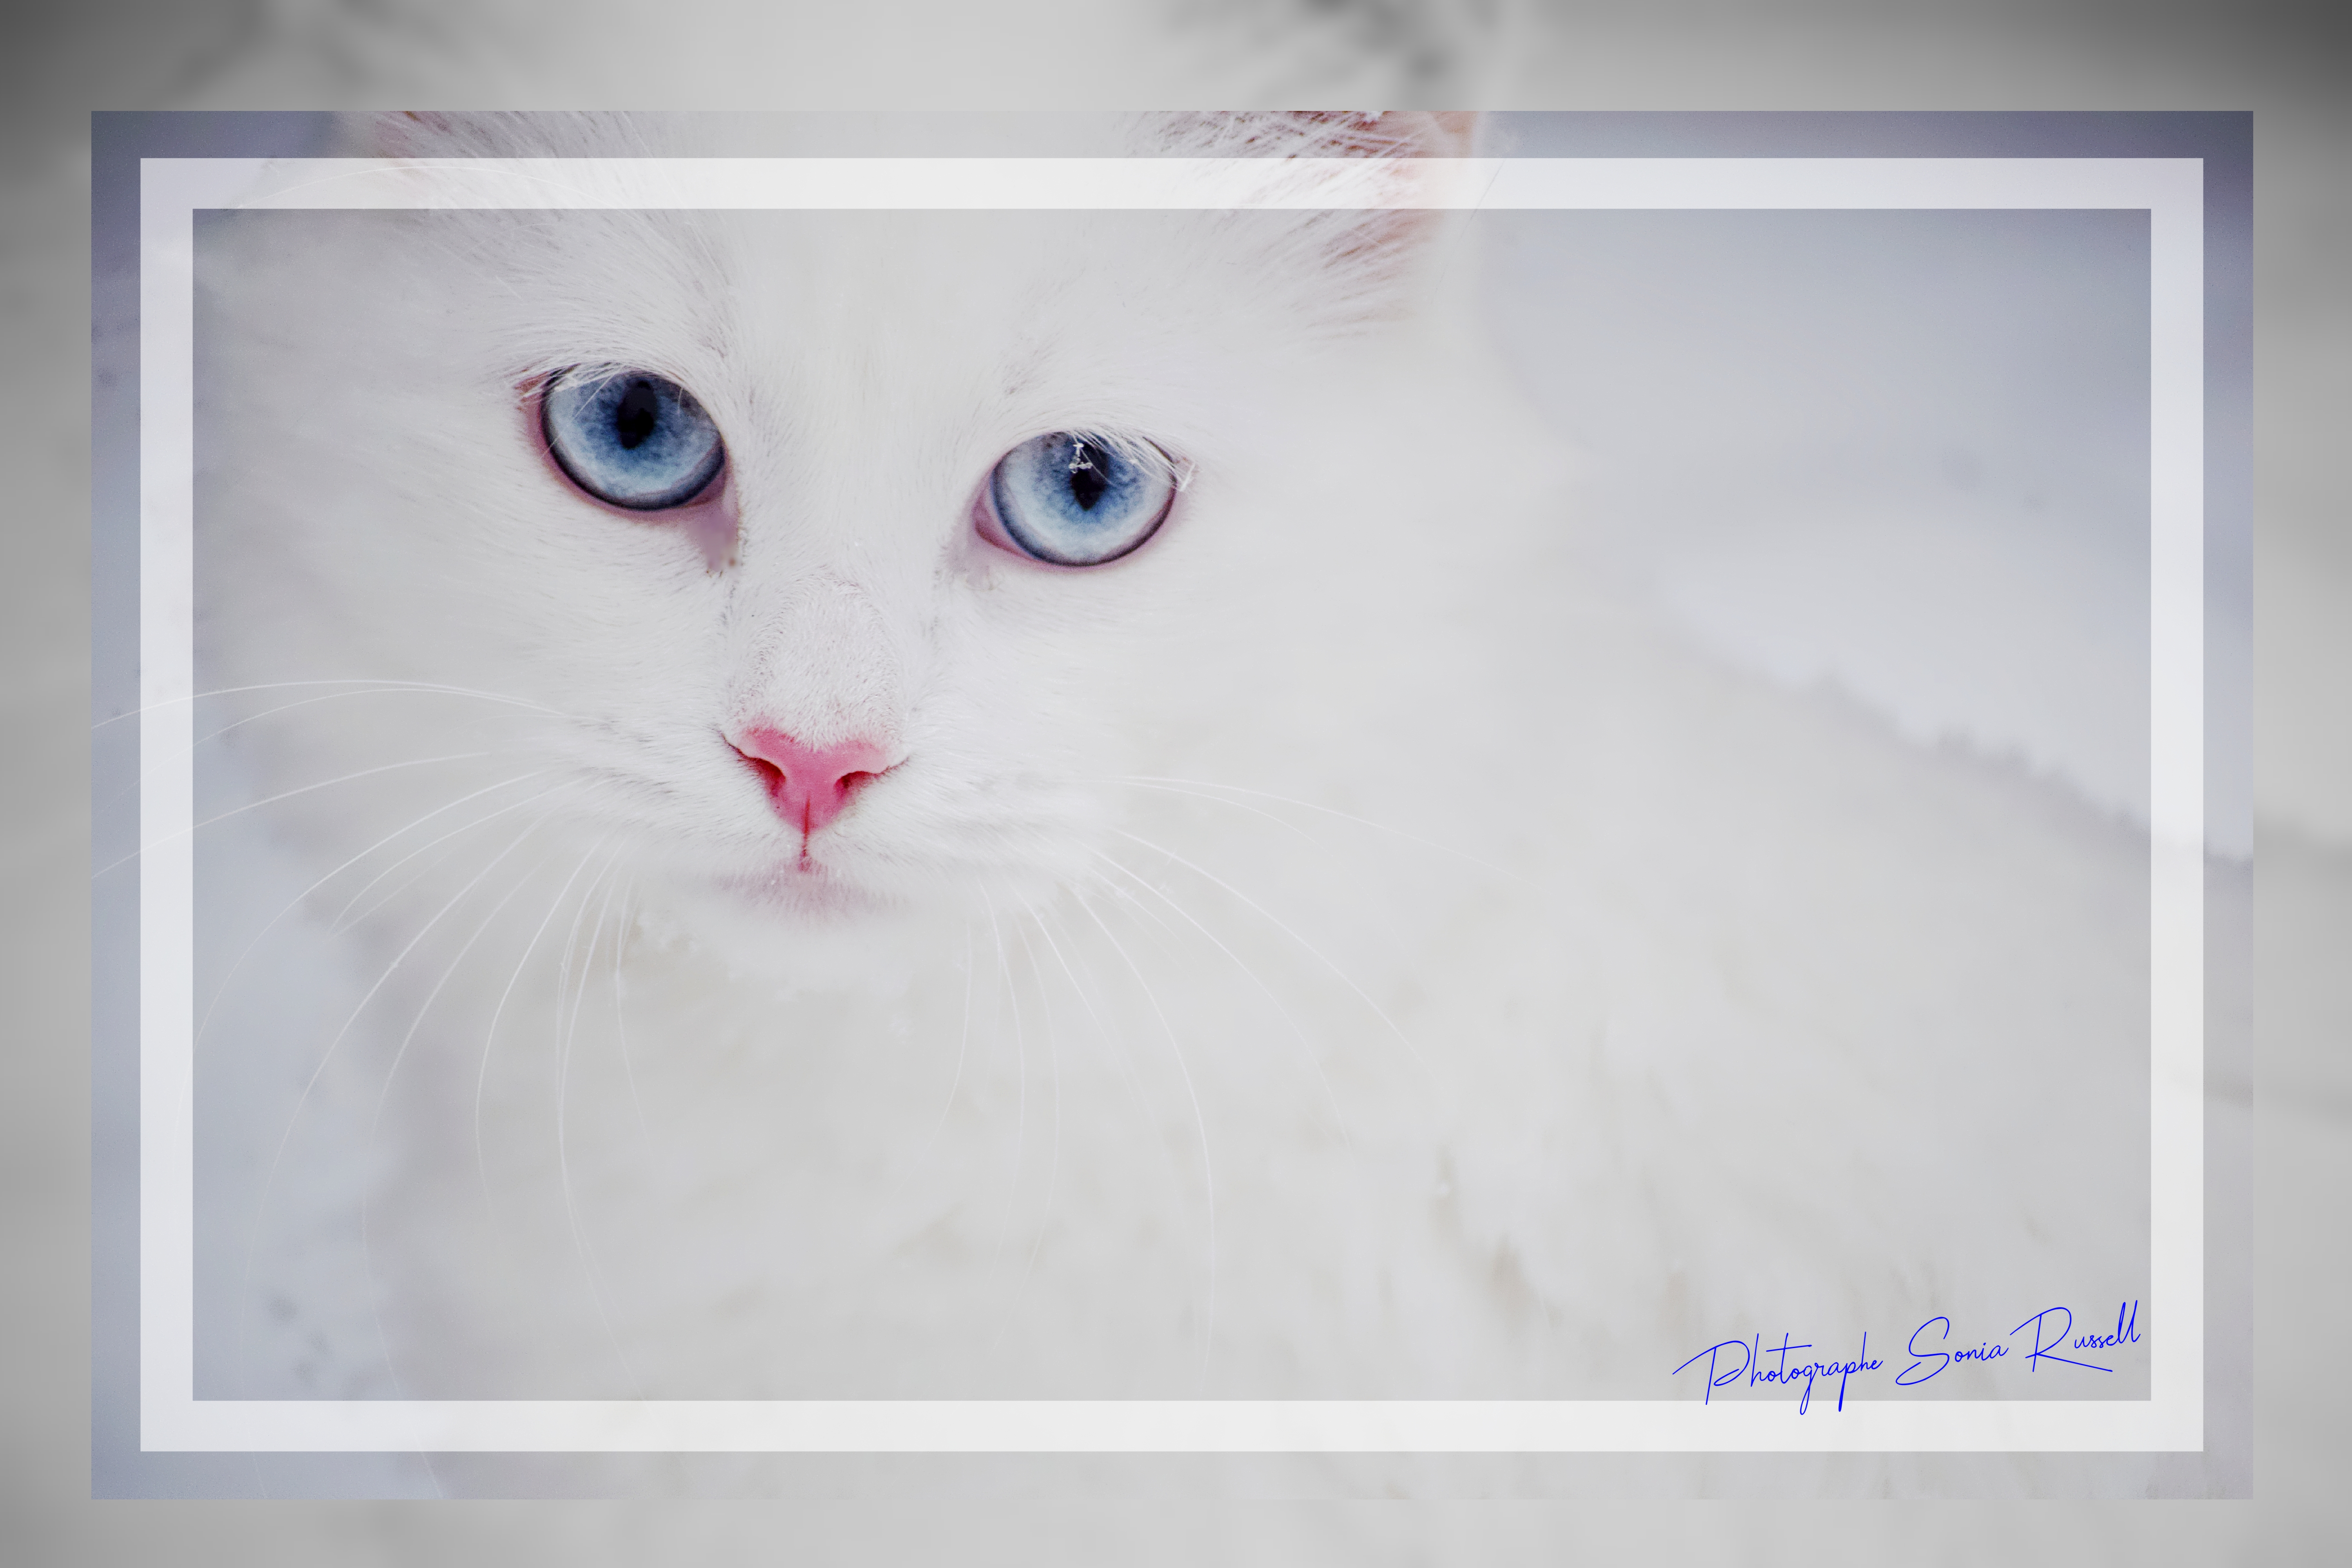
bella, cat, white, felidae, small to medium sized cats, whiskers, nose, ragdoll, eye, carnivore, picture frame, turkish angora, kitten, norwegian forest cat, turkish van, fur, art